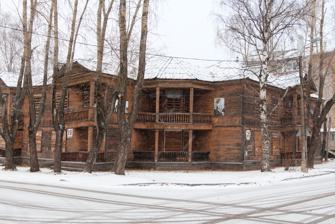
Building: Pikul House
Country: Russia
Year built: 1940
Historical building in Russia This article is an orphan , as no other articles link to it . Please introduce links to this page from related articles ; try the Find link tool for suggestions. ( September 2024 ) Pikul House Дом Пикуля в Северодвинске Front view of the house General information Status Emergency condition Architectural style classicism , modernism , soviet architecture Location Arkhangelsk Oblast Address Industrialnaya street, 36/19 Town or city Severodvinsk Country Russian Federation Coordinates 64°33′44″N 39°49′54″E / 64.56222°N 39.83167°E / 64.56222; 39.83167 Current tenants "Pikul Hotel" company Opened 1940 Landlord City administration of Severodvinsk Technical details Floor count 2 Known for Valentin Pikul , former house's inhabitant Other information Public transit access 1, 16, 18 The Pikul house in Severodvinsk (Russian: Дом Пикуля в Северодвинске, Dom Pukulya v Severodvinske ) is a wooden two-story building at the intersection of Industrialnaya and Polyarnaya streets. The house is famous for the fact that future famous Soviet writer Valentin Savvich Pikul lived in it in 1940–1941. History of the house The house was built in 1940 for the workers of the new city of Molotovsk (since 1957 Severodvinsk) and shows up as an example of wooden Soviet architecture of the first half of the 20th century. Valentin Pikul's father moved to Molotovsk in July 1940 to work at a shipyard . In September 1940, young Valentin Pikul moved from Leningrad with his mother to one of the communal apartments overlooking a spacious terrace in that house. During his life in Molotovsk, Valentin finished the 5th grade of middle school and went to the House of Pioneers for the Young Sailor group, but already in 1941, after the exams, he left Molotovsk and returned to Leningrad. Today's situation Nameplate on the house in Russian Backyard of the house On 26 July 2005, the wear and tear of the house amounted to 62%. The condition was declared critical and the house was resettled. According to the program "Resettlement of citizens from emergency housing stock for 2013–2017" it had to be demolished. However, in 2016, because of the support of local activists, including the " My Severodvinsk " movement, a cultural and historical inspection of the house was carried out. Experts defined the house as "an example of the classicism style with modern elements." According to their conclusions, in 2018, "The Pikul House in Severodvinsk" was recognized as a monument of urban planning and architecture of regional significance in Arkhangelsk Oblast . For 2 years of being on the balance of the city budget, 2.2 million rubles were spent on the Pikul house from the budget. With the city's expenditures in 2021 in the amount of 8.7 billion rubles, the city administration called the maintenance of that house an "excessive burden". In 2021, during the coronavirus pandemic , the house was put up for rent for 49 years for only 1 ruble. The condition for rent was to repair the building and to create Pikul museum room. As a result of the auction, the Severodvinsk company "Pikul Hotel" became the tenant of the house. It is going to place a hotel inside the house References